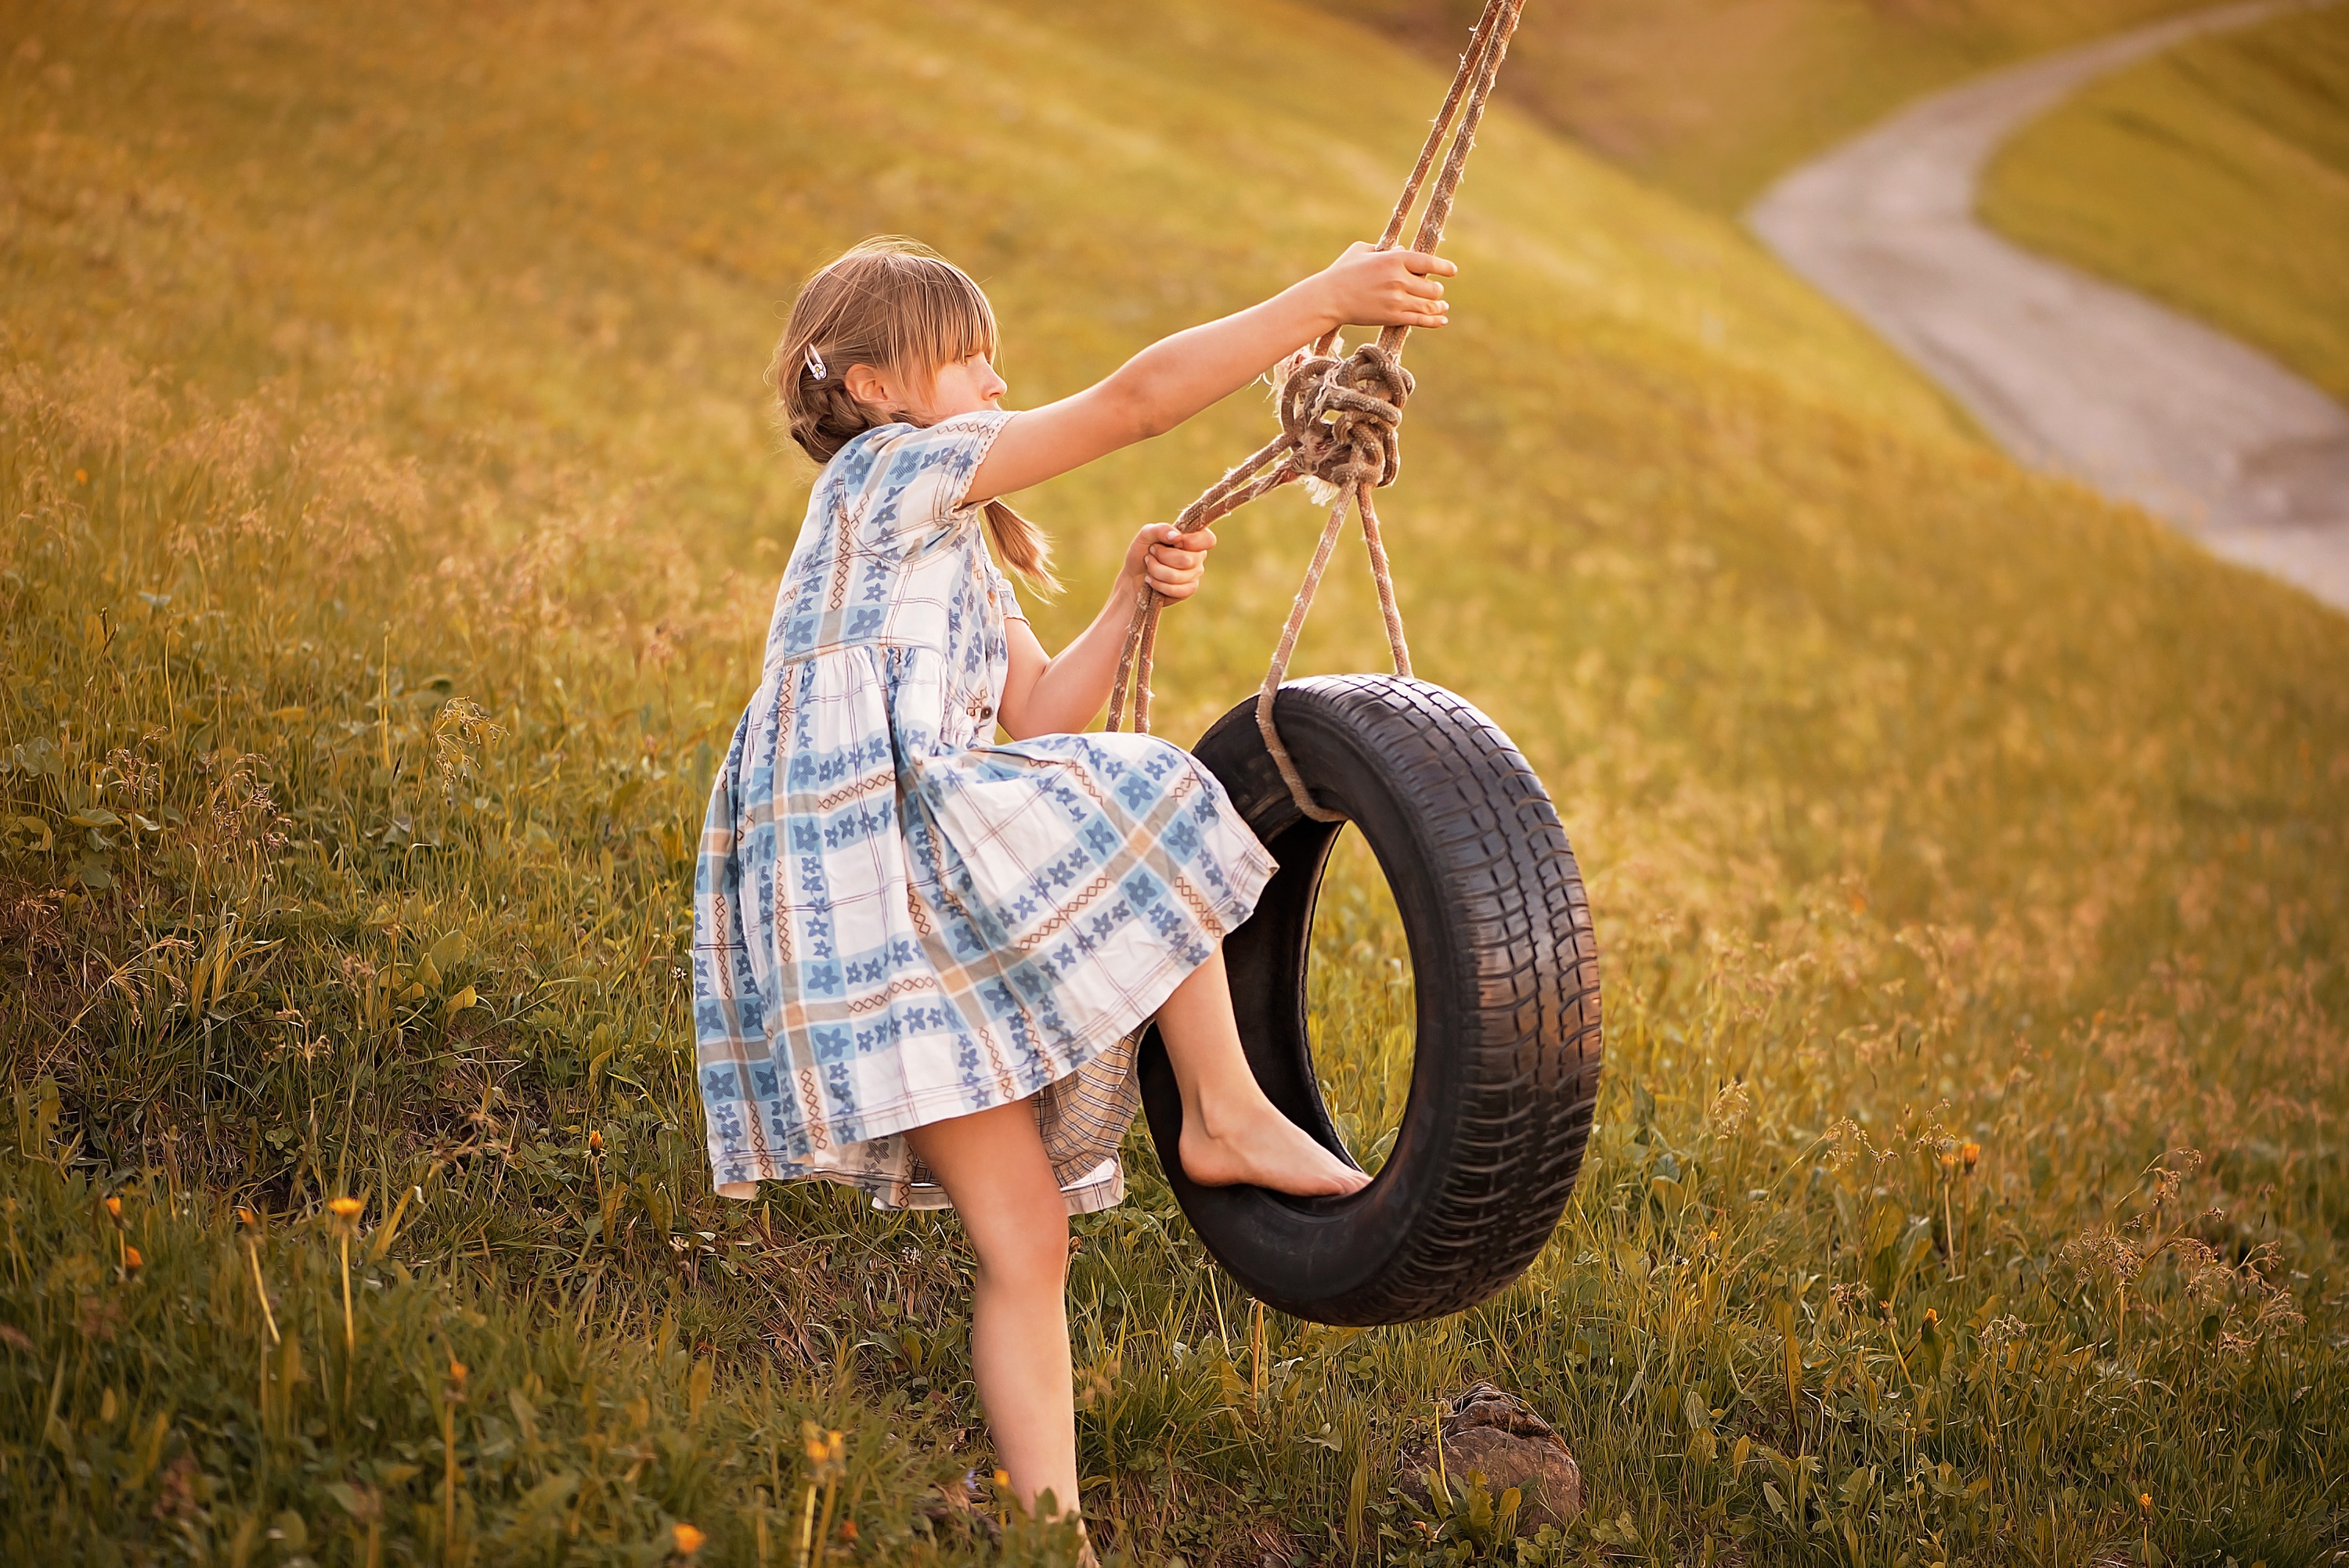
nature, rock, person, girl, play, portrait, spring, child, human, lighting, out, in motion, evening light, in action, tire swing